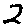
Label: 2